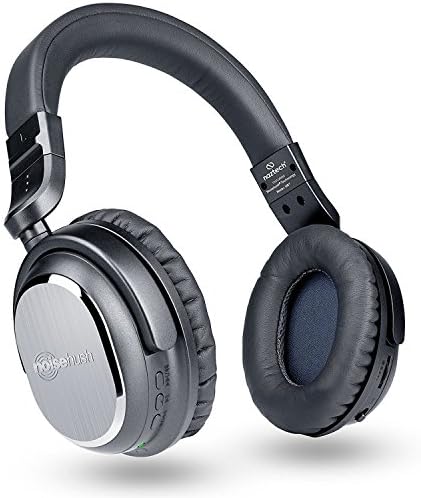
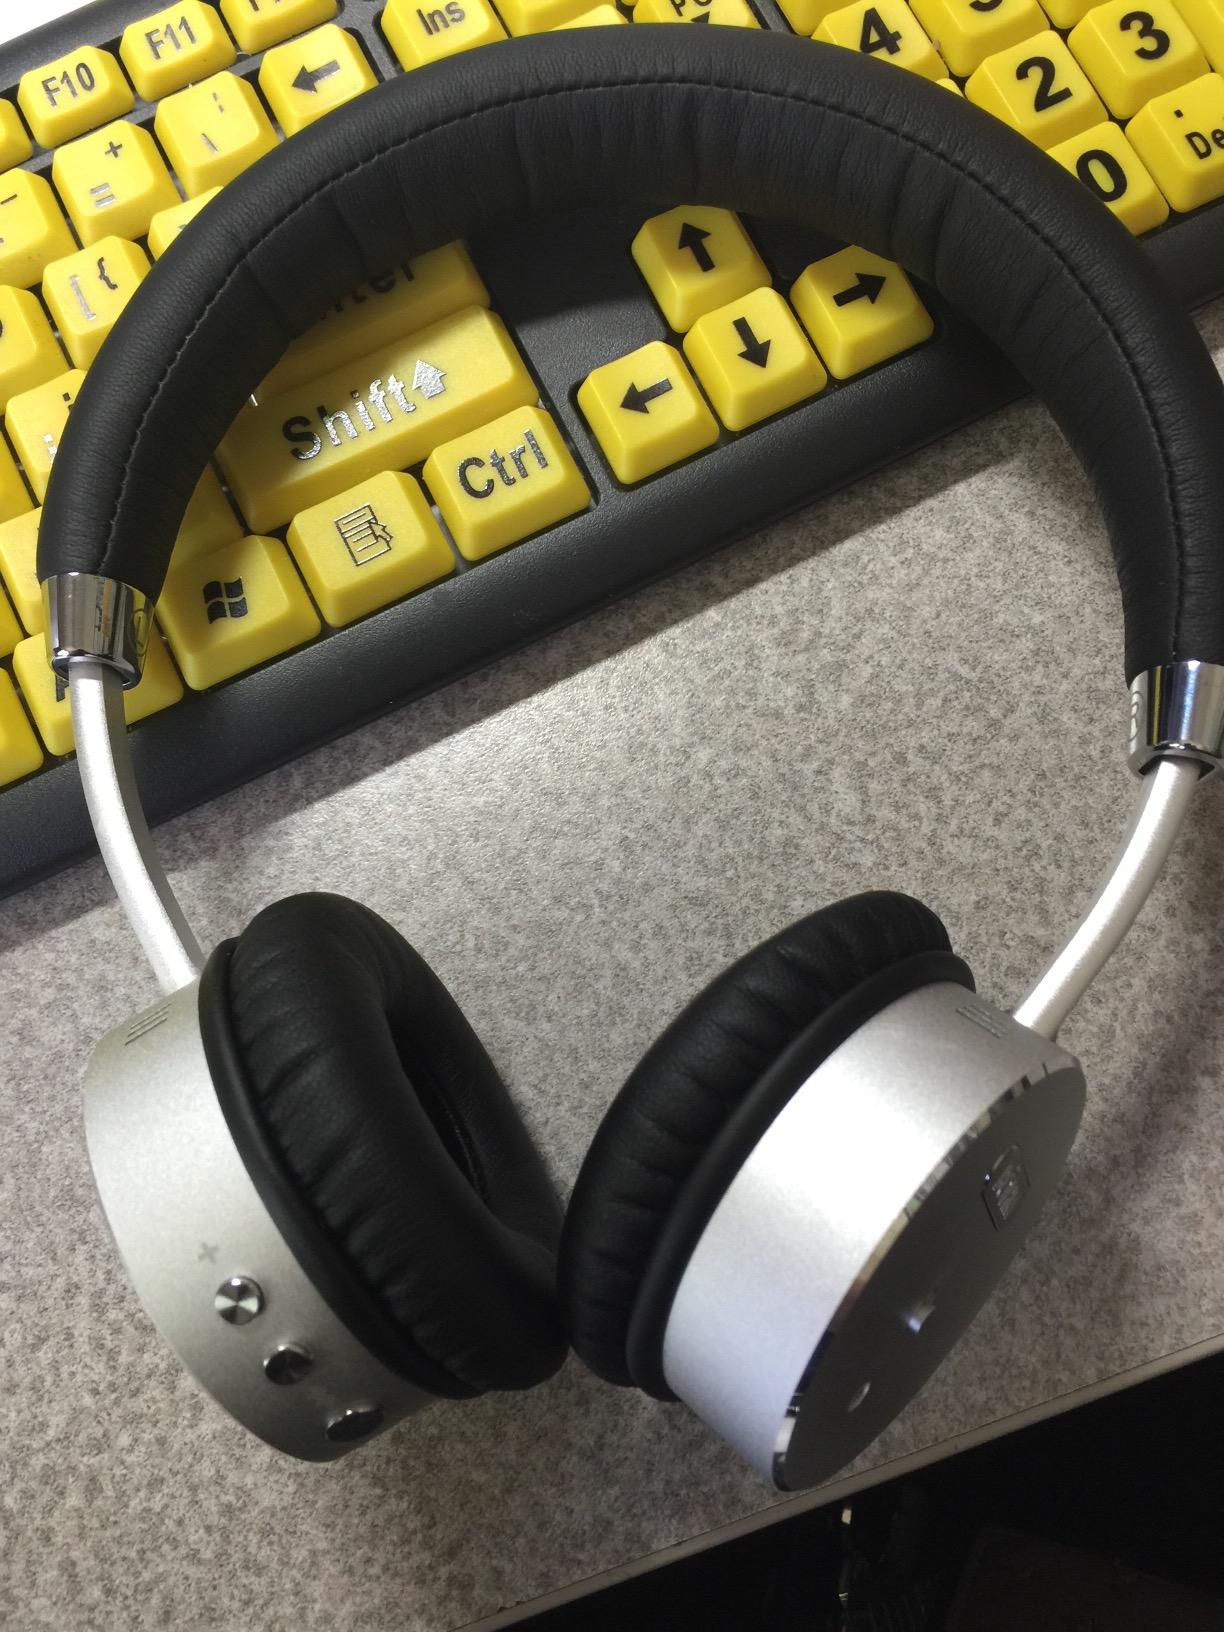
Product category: headphones
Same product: no